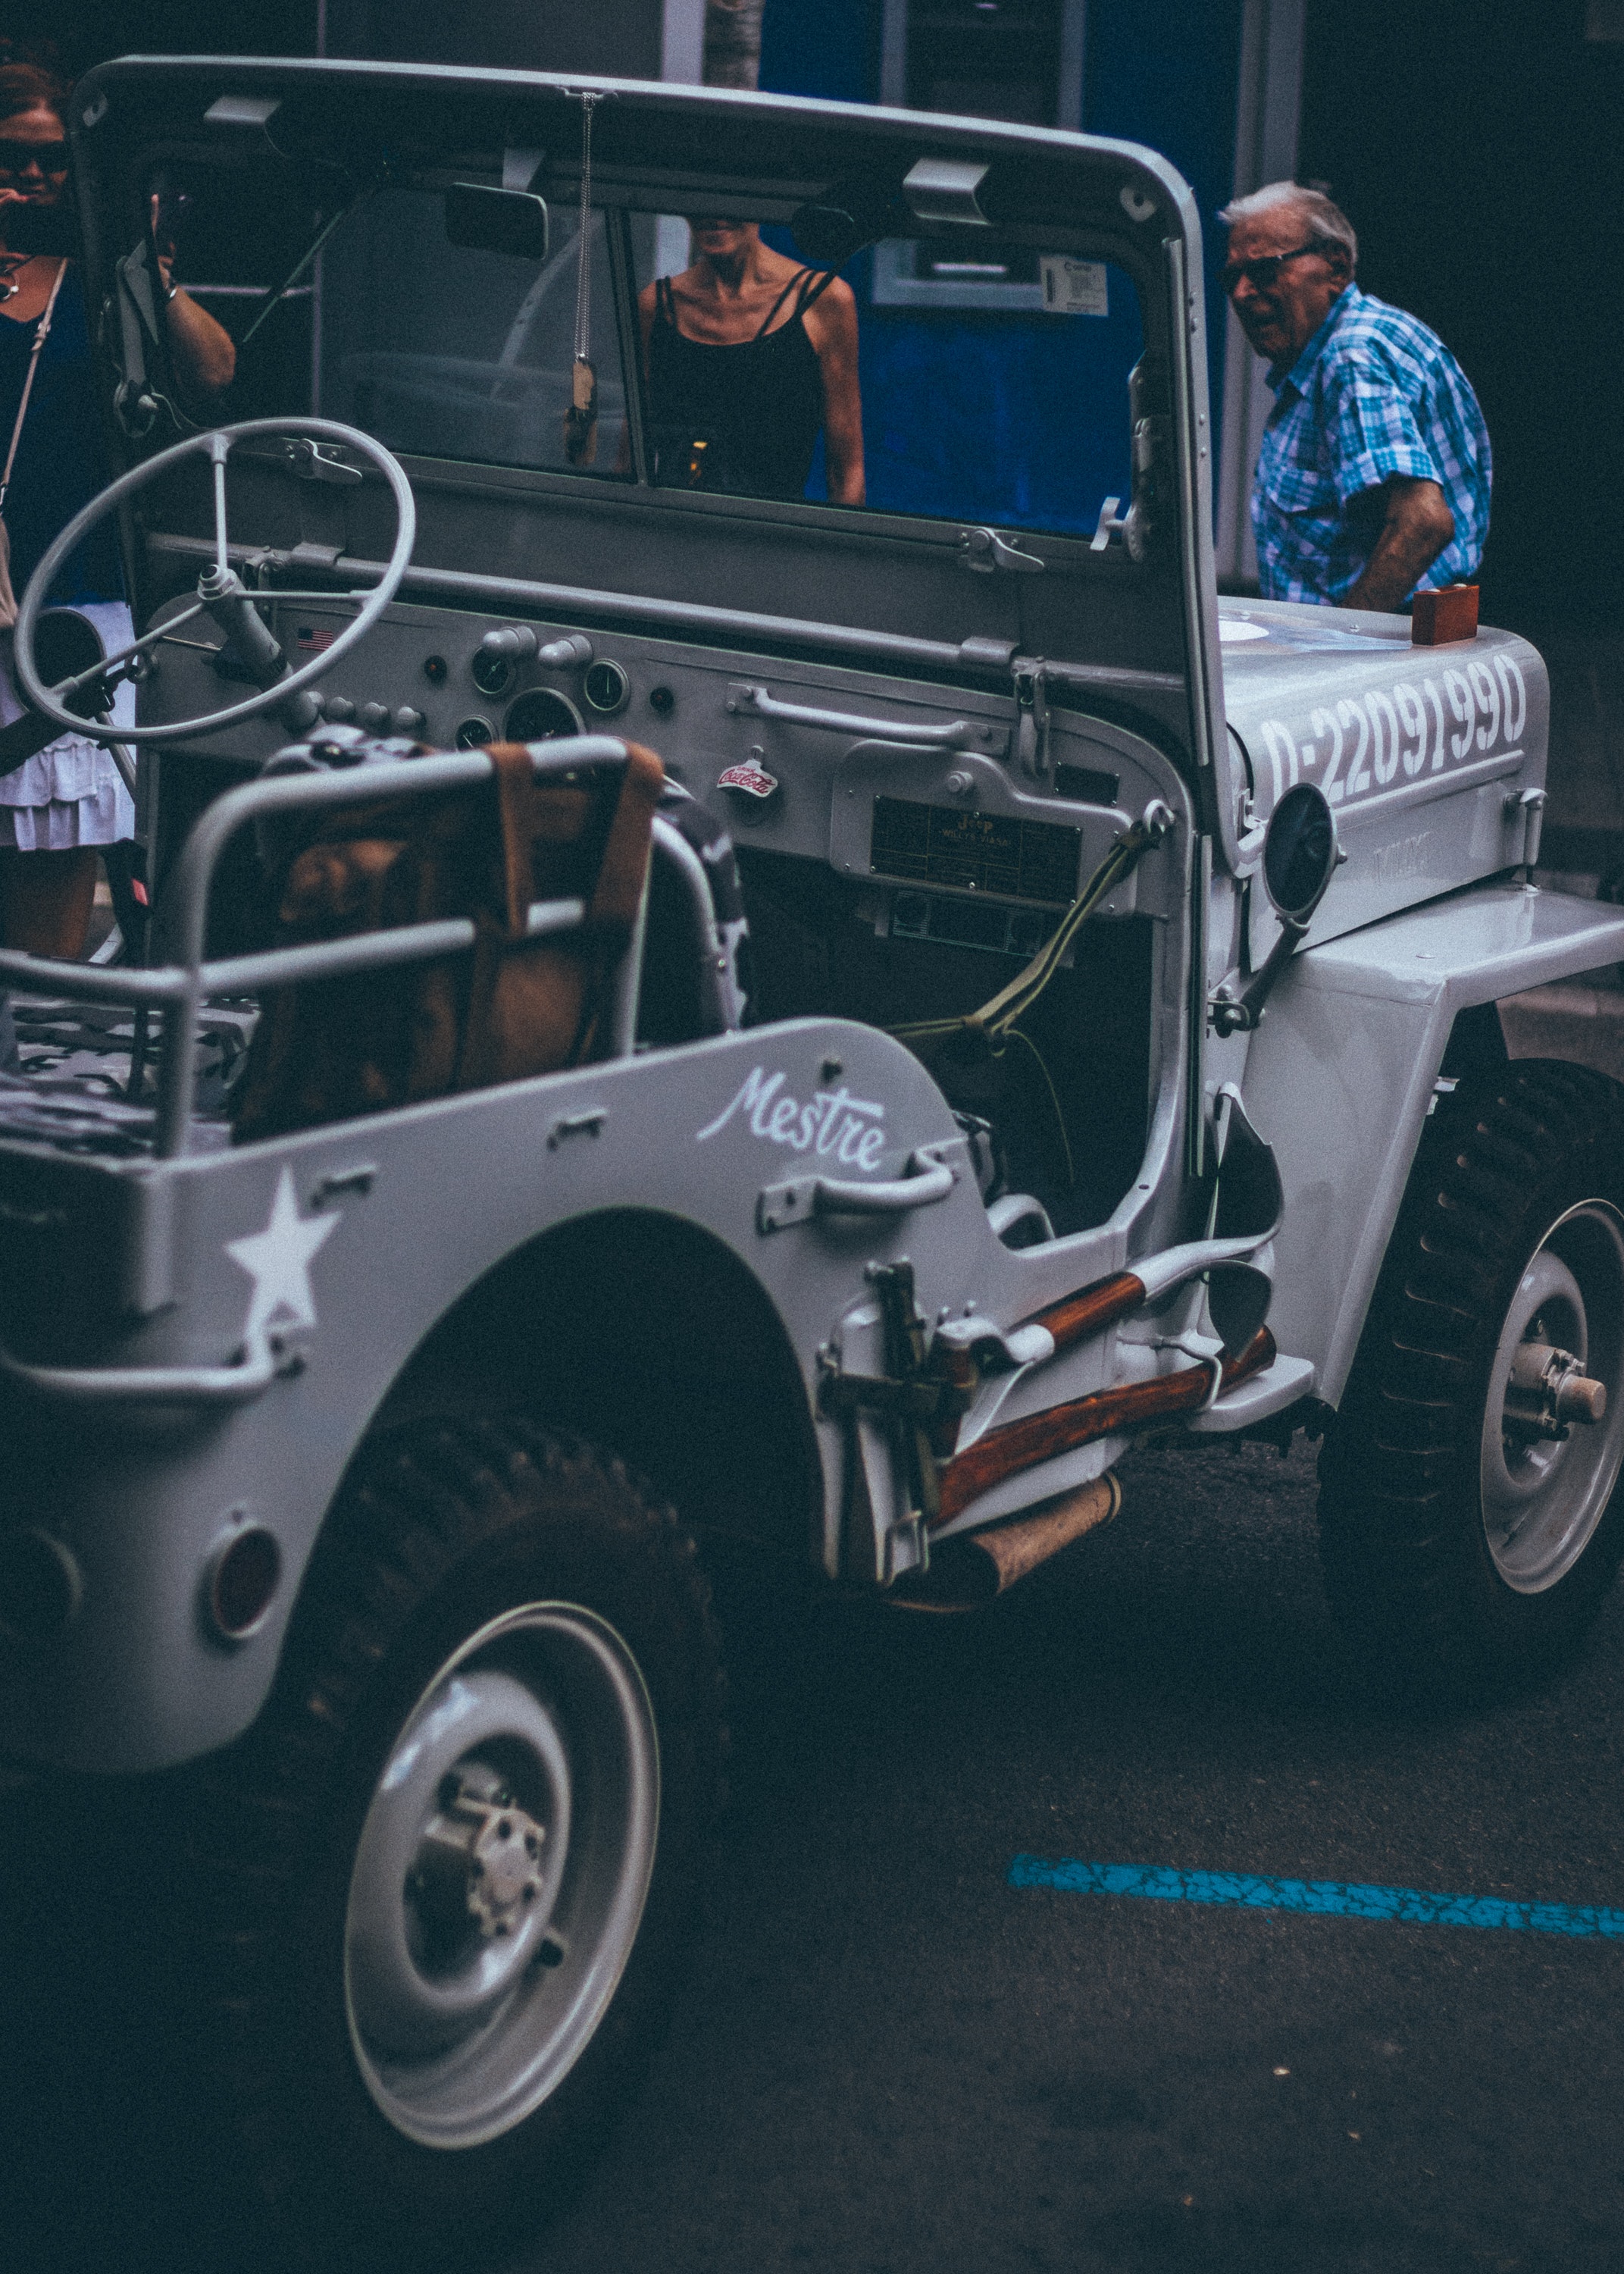
car, motor vehicle, vehicle, jeep, automotive exterior, vintage car, automotive wheel system, off road vehicle, wheel, automotive tire